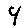
Label: 4